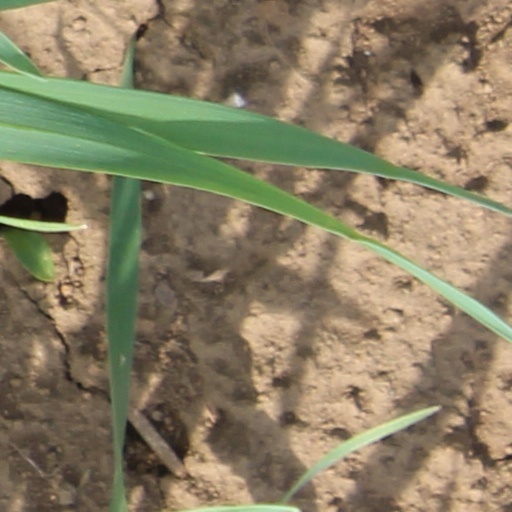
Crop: wheat